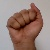
The image shows a hand gesture representing the letter 'A' in Indian Sign Language.